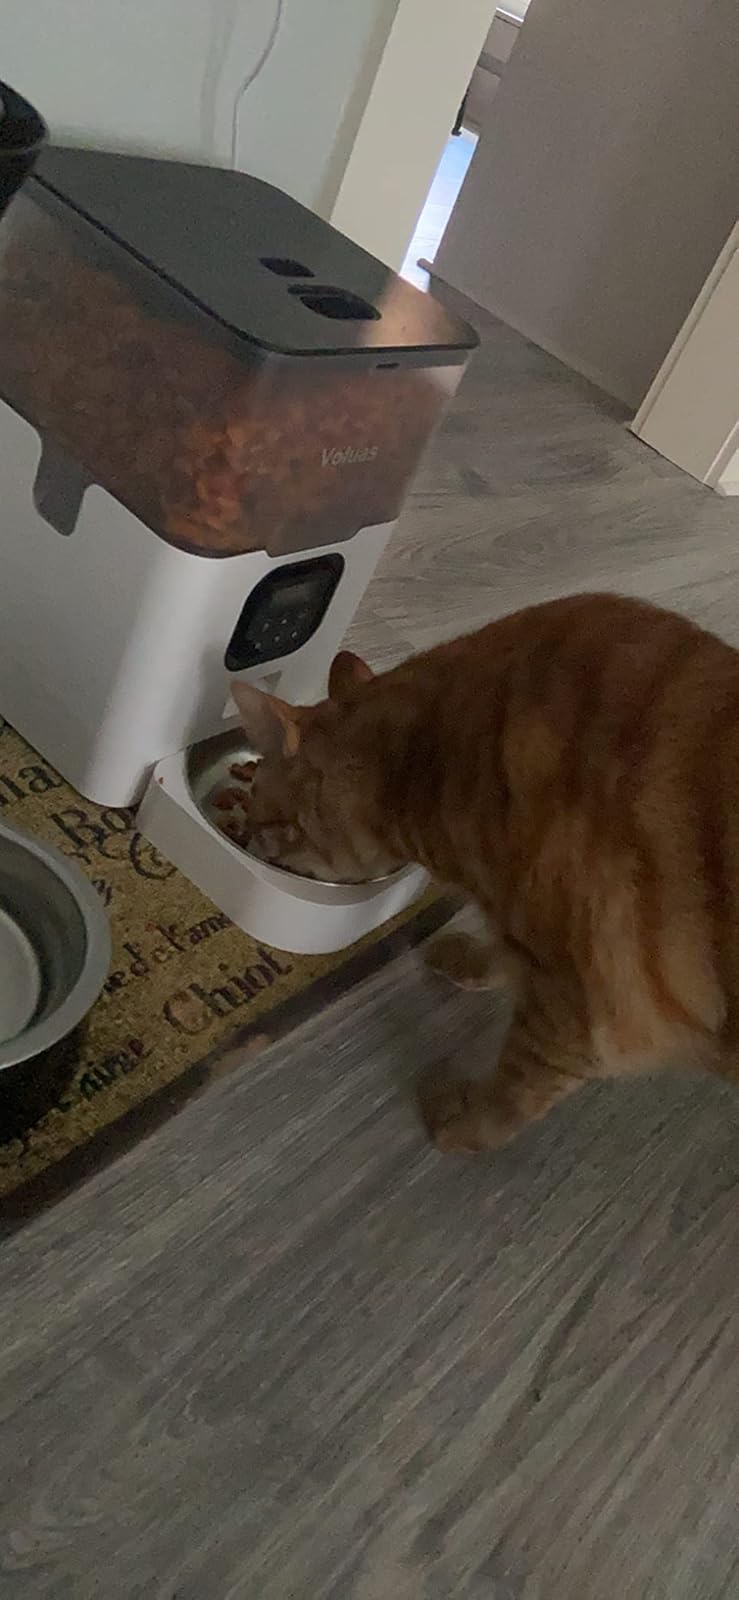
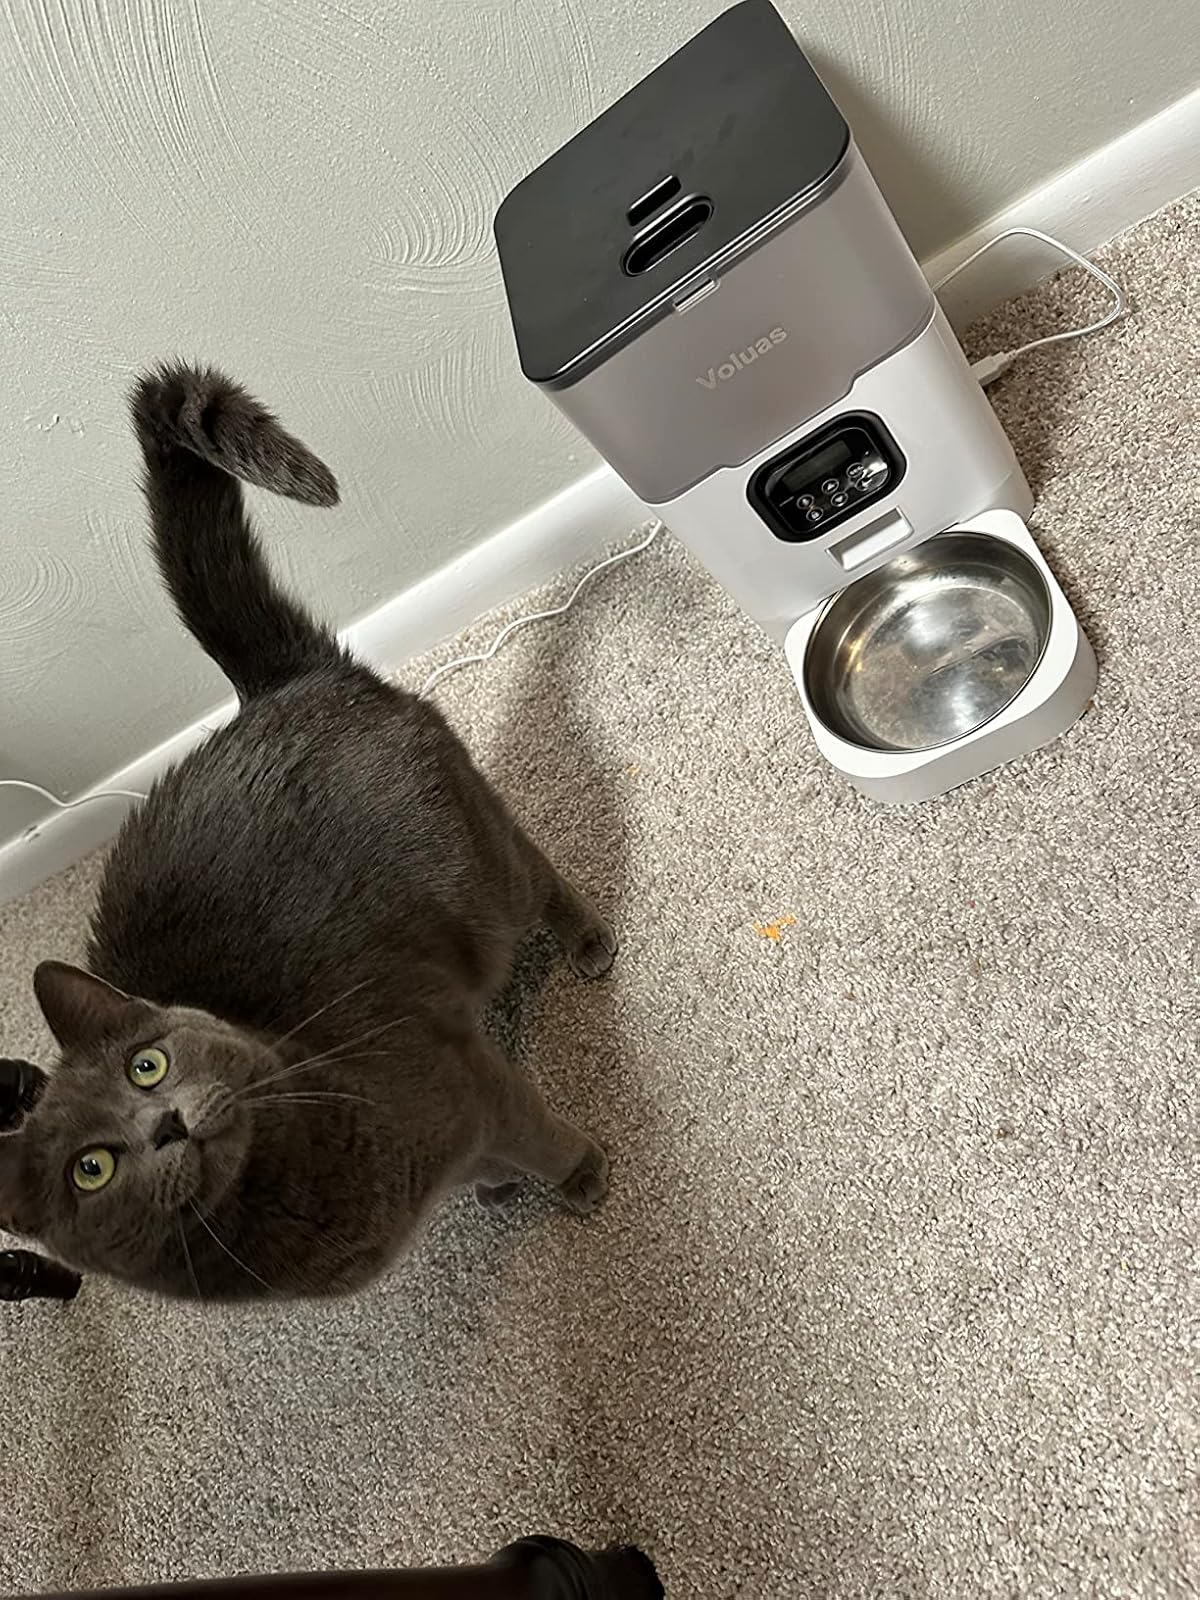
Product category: items_feeder
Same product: yes